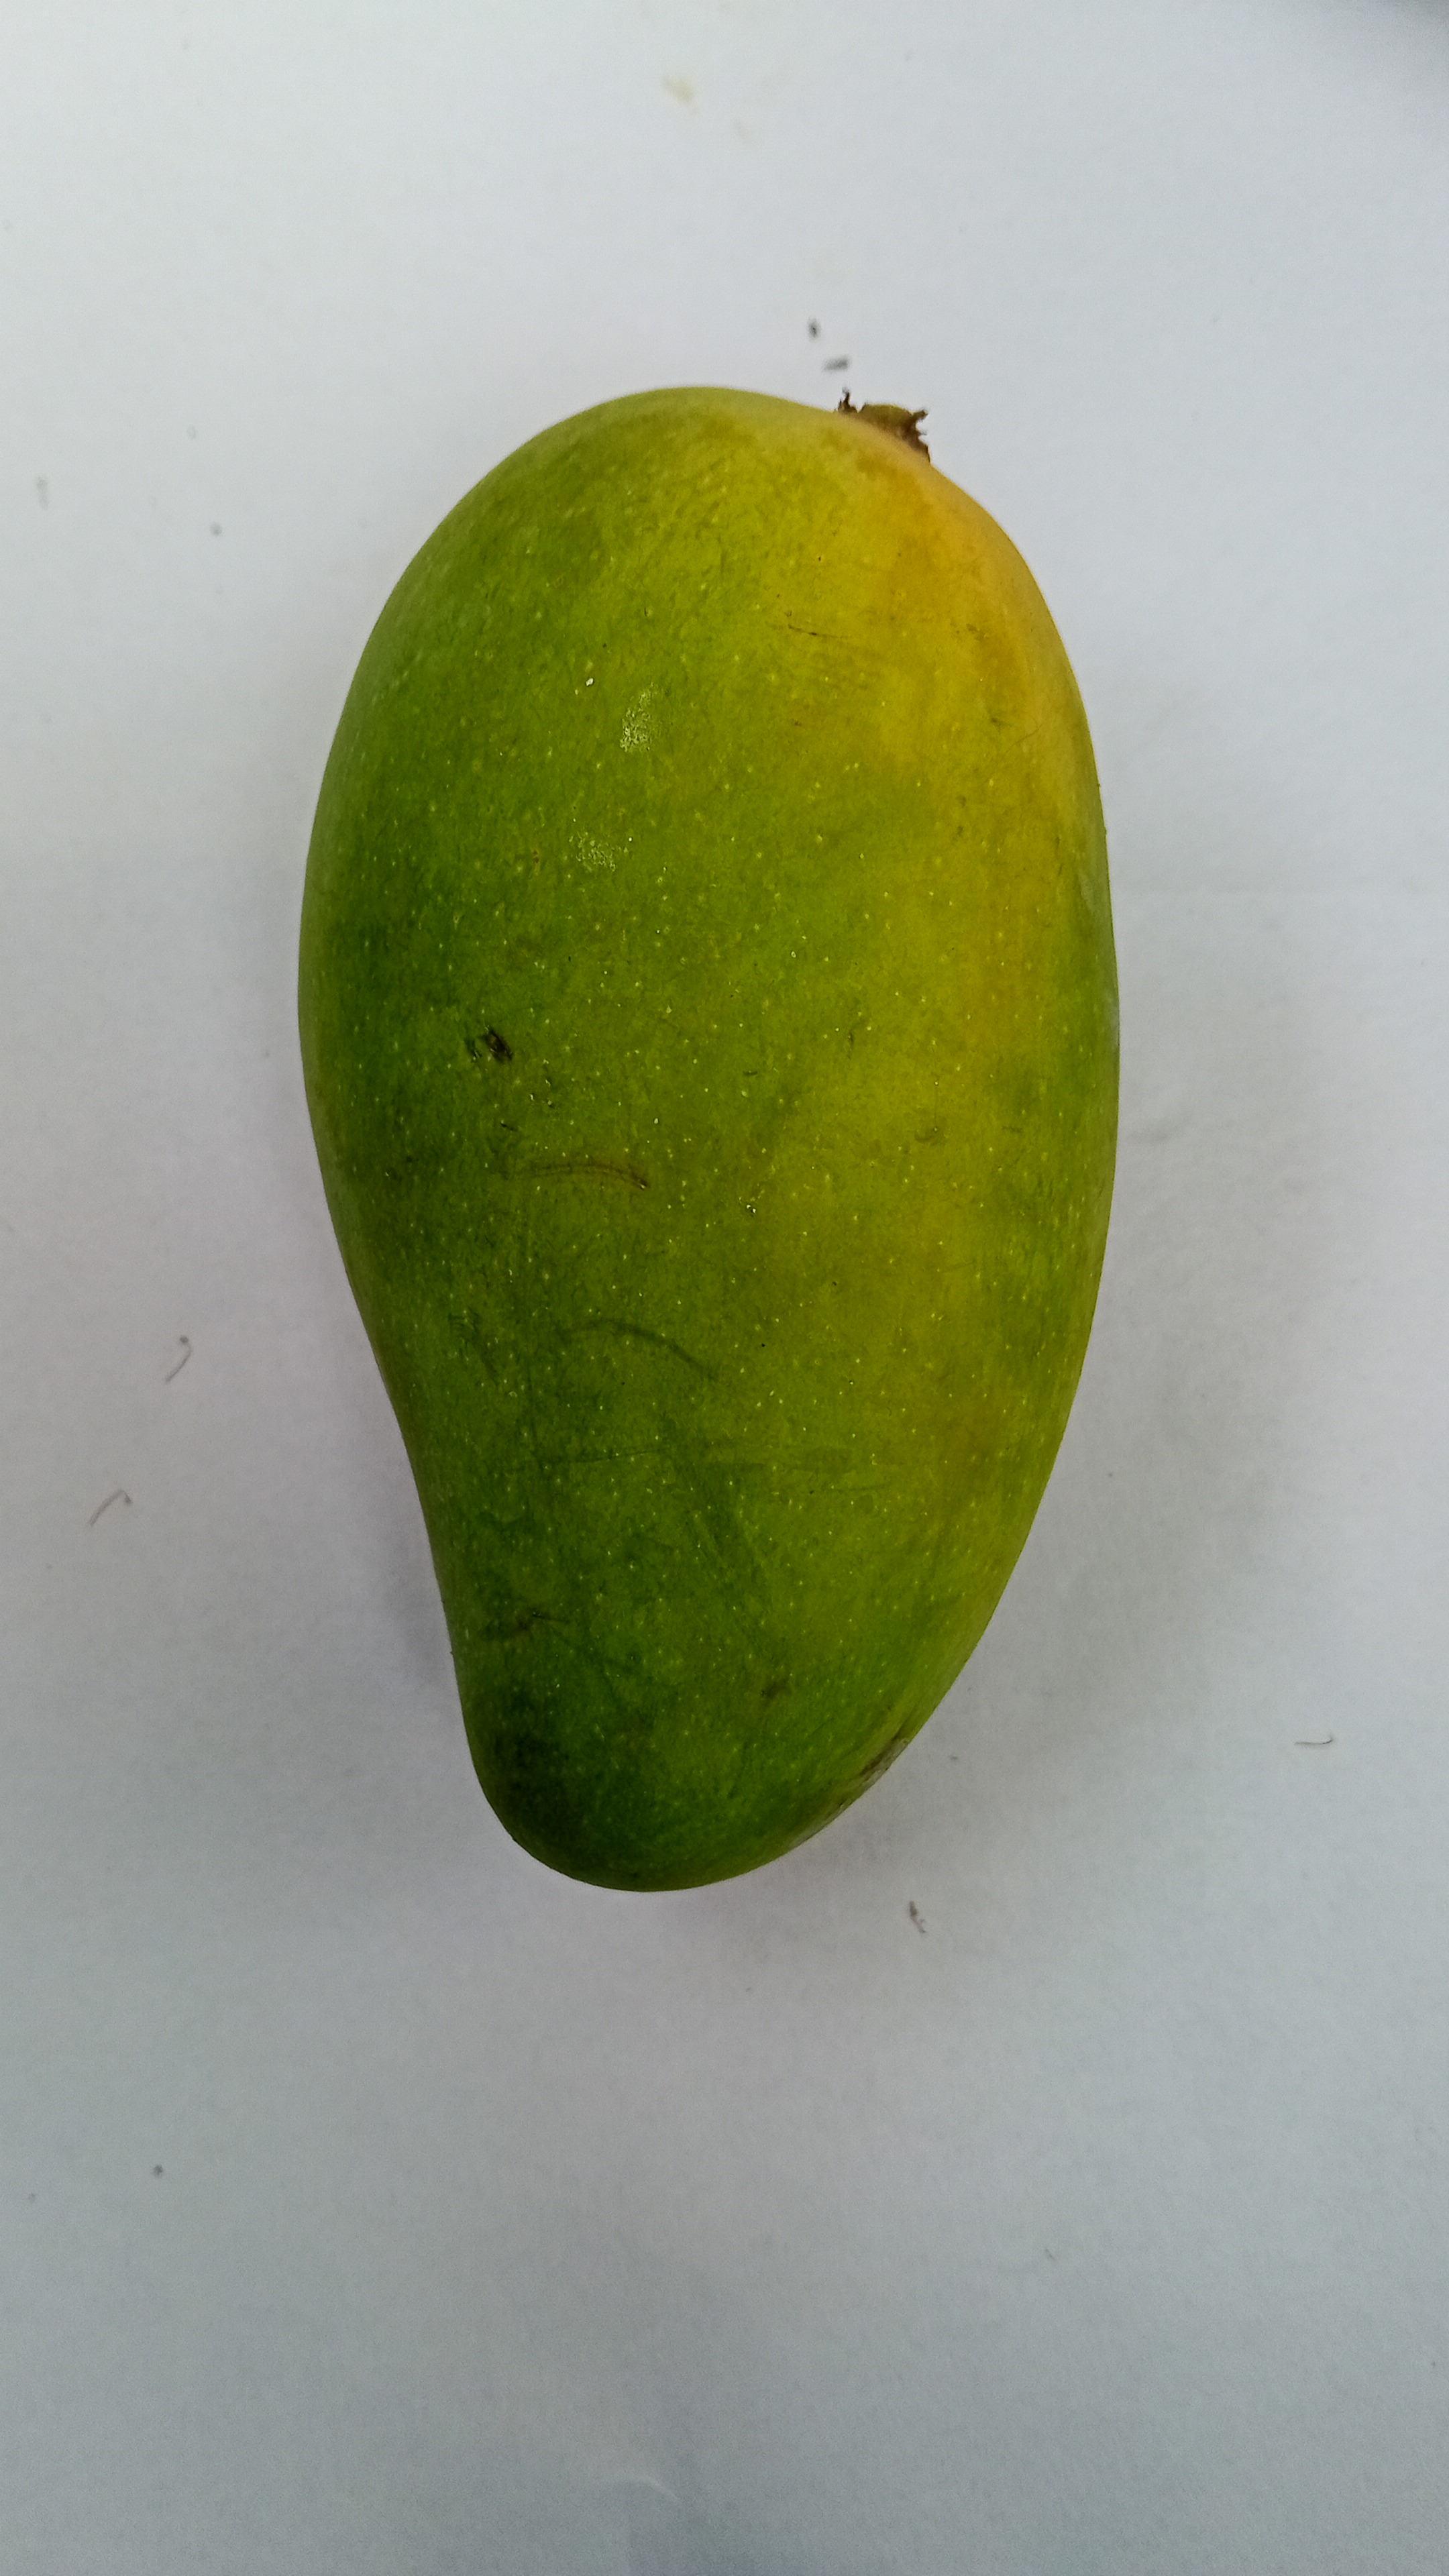
Mango variety: RaniBhog